Lobo (Dell Comics)

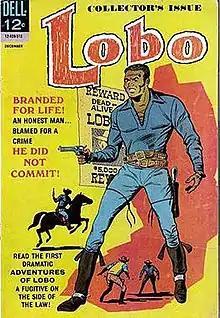
"Lobo" #1 (Dec. 1965), the first comic book with an African-American star; cover art by Tony Tallarico.

Lobo is a fictional Western comic book hero who is the medium's first African-American character to headline his own series.